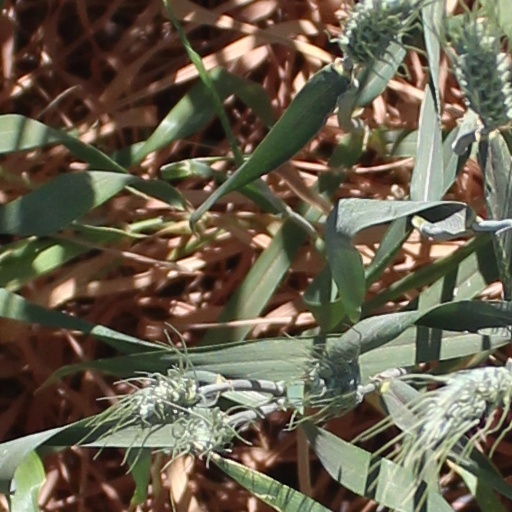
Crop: wheat